List of tallest buildings in Tennessee

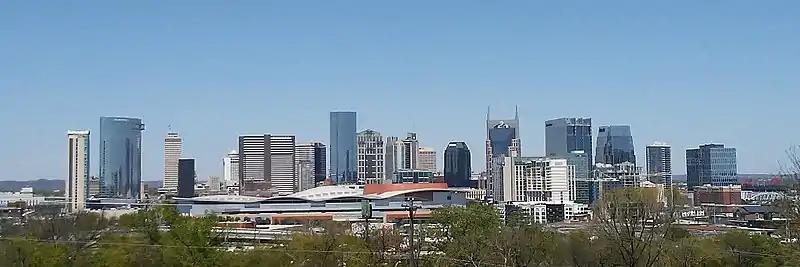
Skyline of Nashville in 2018

This list ranks Tennessee skyscrapers that stand at least 300 feet tall, based on standard height measurement. This includes spires and architectural details but does not include antenna masts or other objects not part of the original plans. Existing structures are included for ranking purposes based on present height.